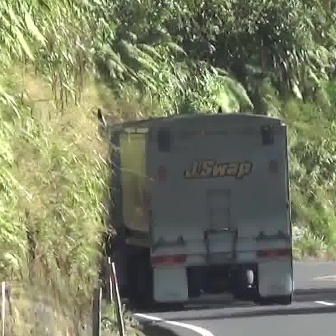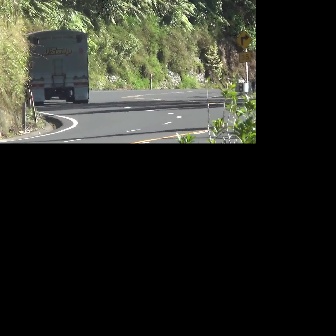
  Please identify the target specified by the bounding box [88,102,293,308] in the first image and locate it in the second image. Return the coordinates in [x_min,y_min,x_max,y_max] format.
Answer: [10,27,88,105]